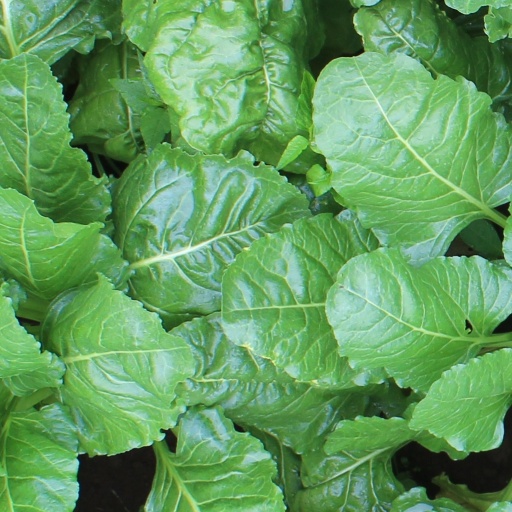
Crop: sugar beet